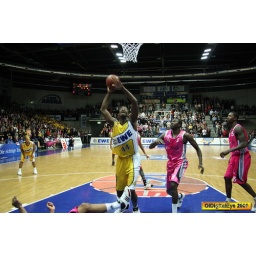
oldenburg ewe baskets vs bonn foto by OlDigitalEye 2009 01 31 7880_2